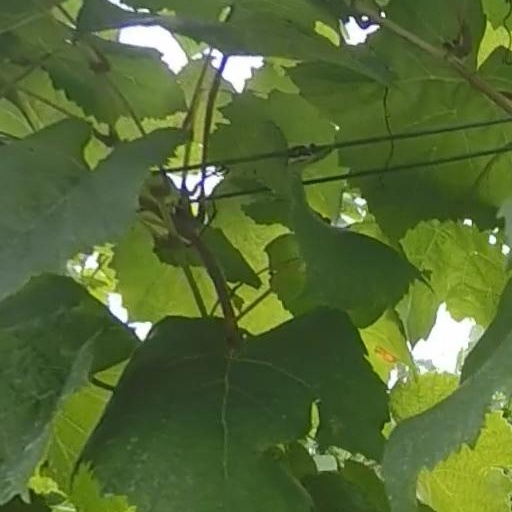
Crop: grape